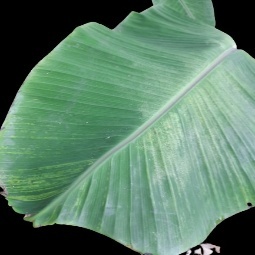
Label: Sulphur